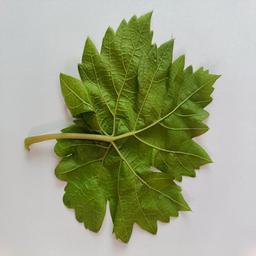
Label: Healthy Leaves